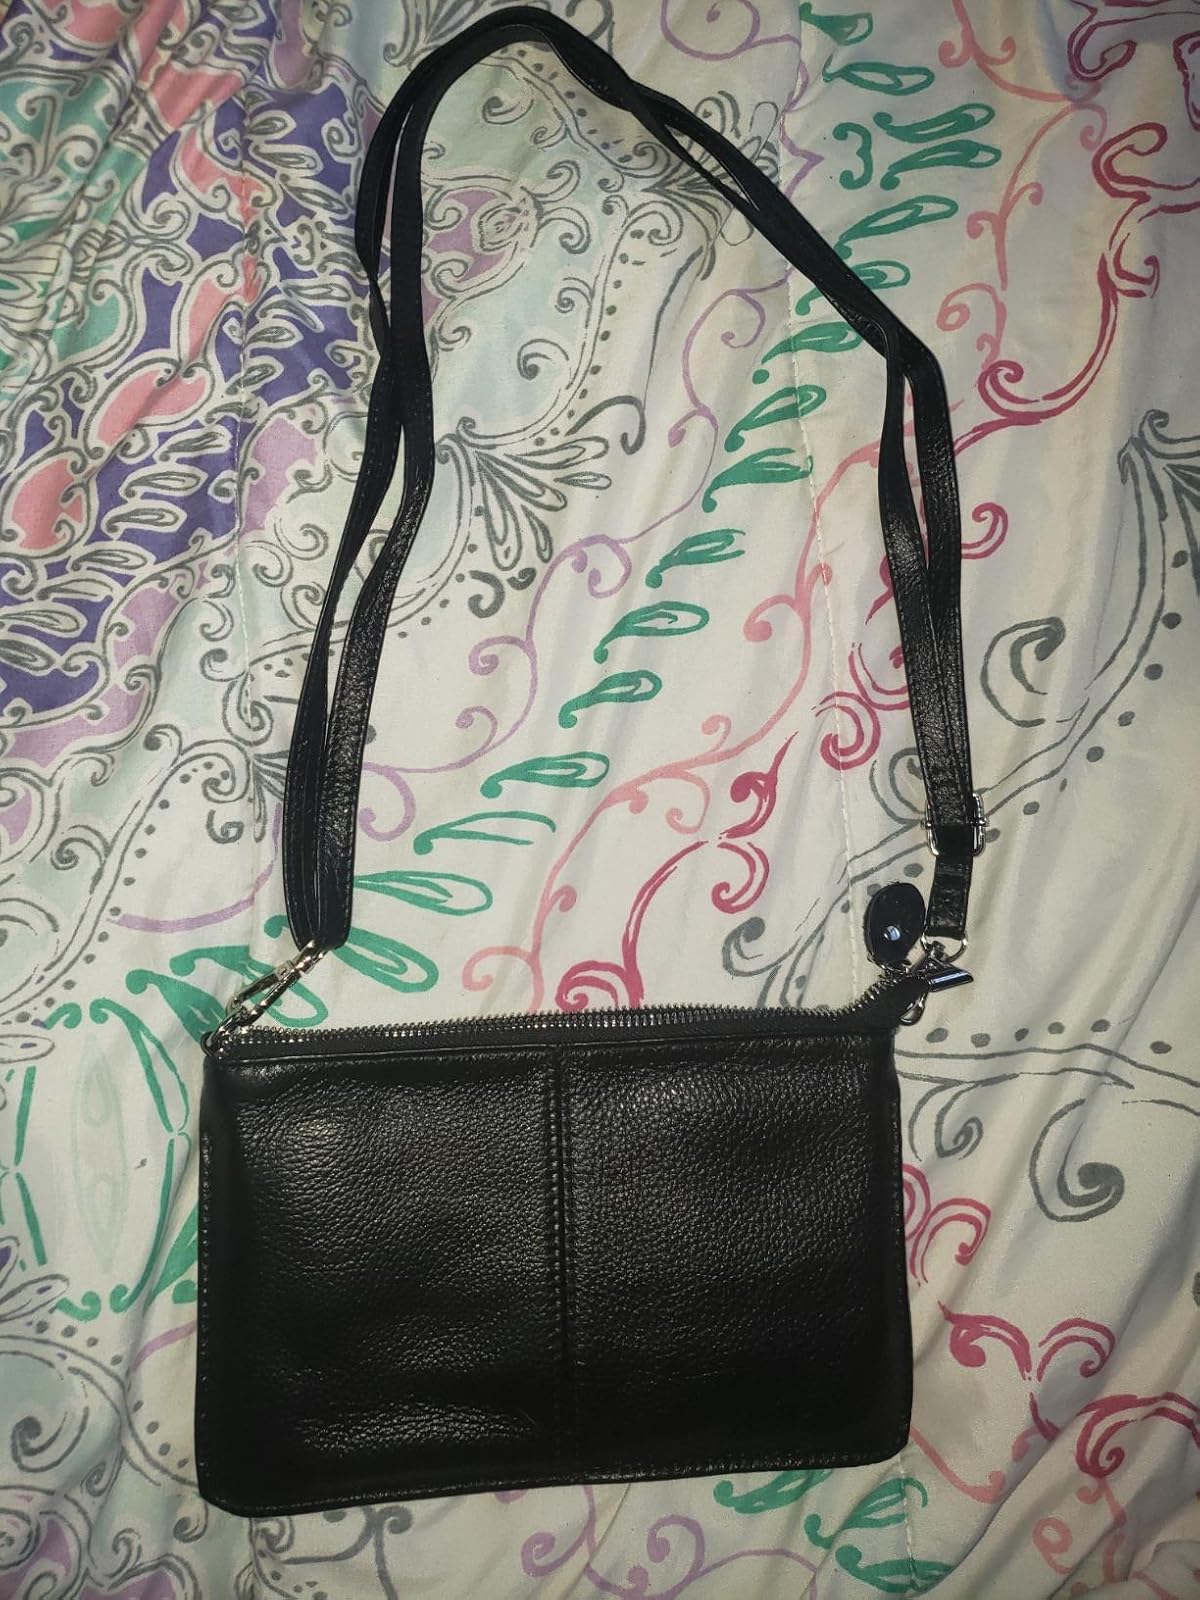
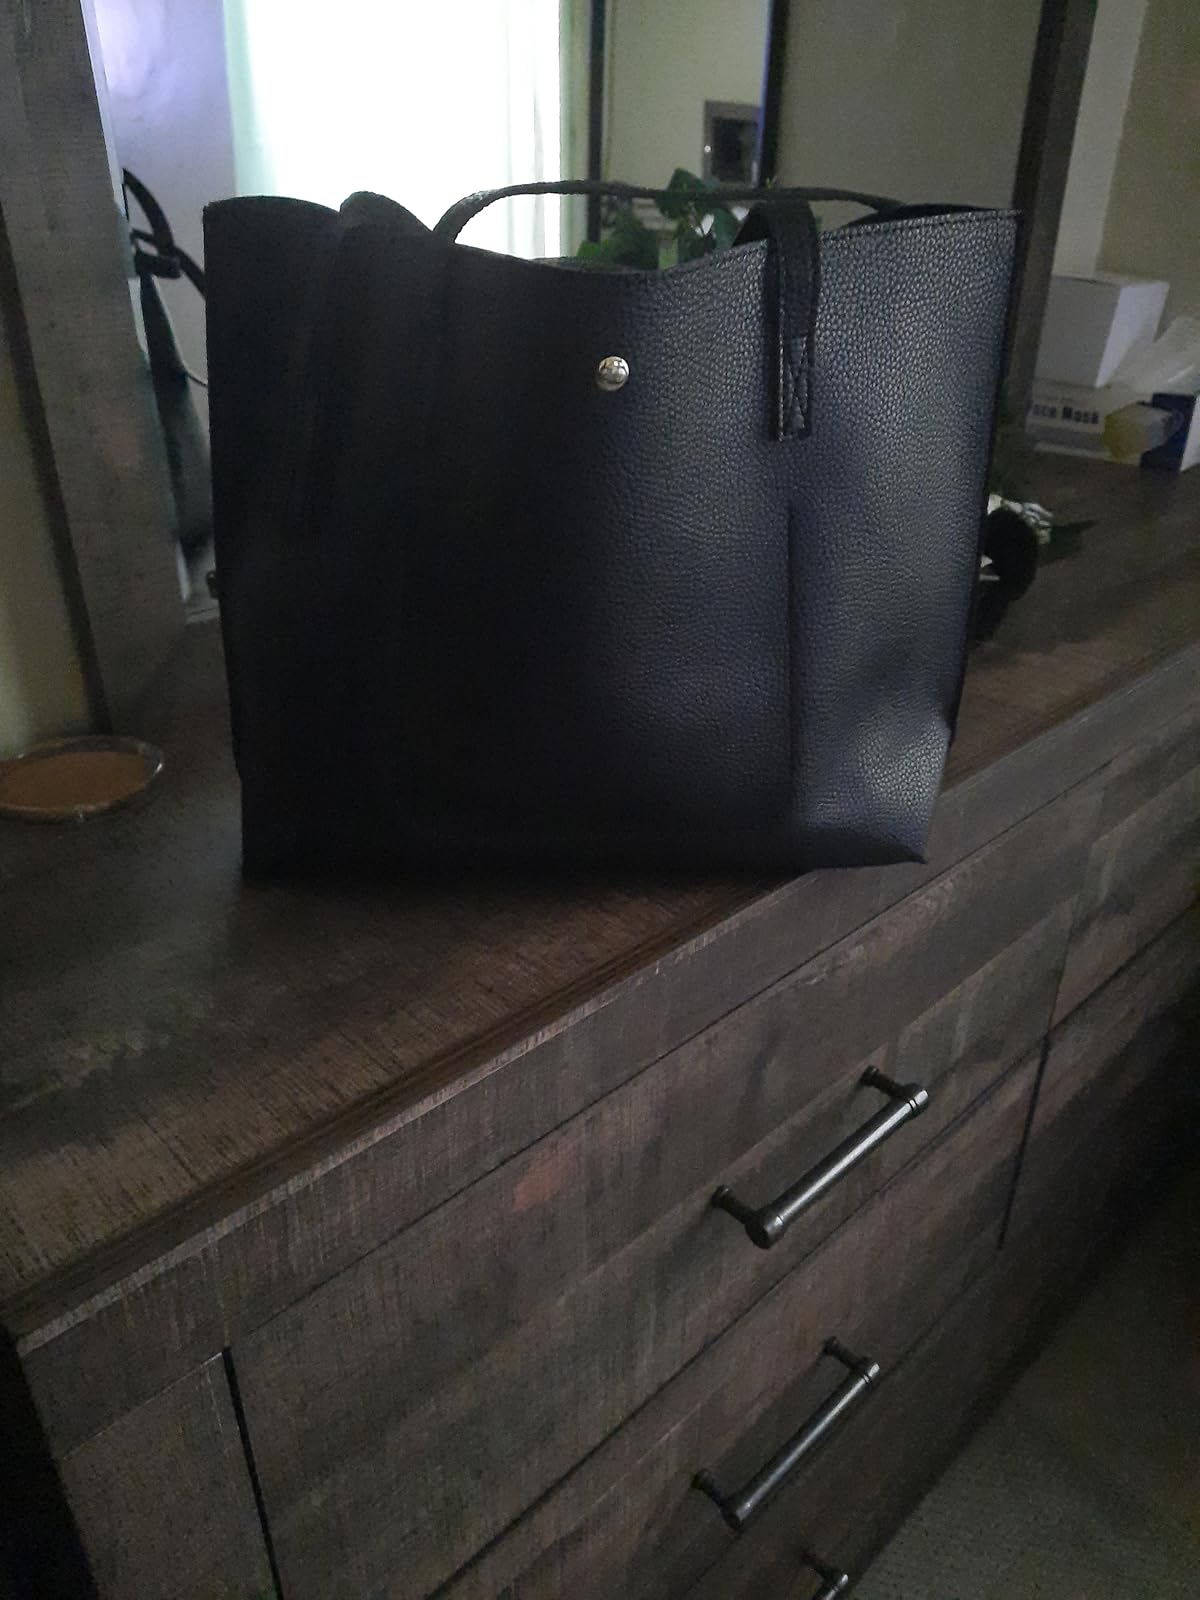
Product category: accessories_handbag
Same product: no